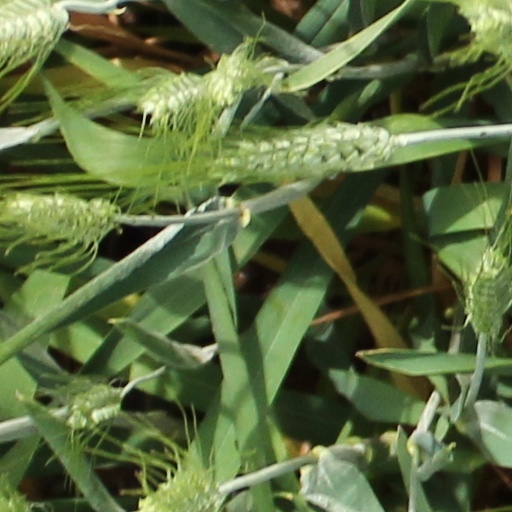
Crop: wheat